Pravega Racing

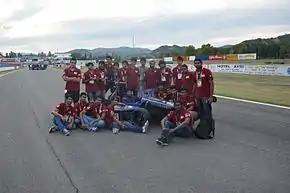

Gathering the relevant experience from the FSAE Events participated, the team decided to participate in the most competitive FSAE event held in Germany.